Film Booking Offices of America

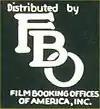
FBO distribution logo from 1926

While still at the Hayden, Stone investment firm, Kennedy had boasted to a colleague, "Look at that bunch of pants pressers in Hollywood making themselves millionaires. I could take the whole business away from them." In 1925, he set out to do so, forming his own group of investors led by wealthy Boston lawyer Guy Currier,